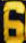
Number: 6